Jack Cassidy

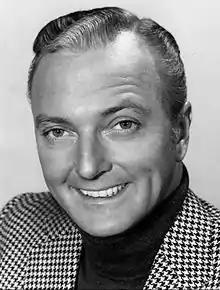
Jack Cassidy,

John Joseph Edward Cassidy (March 5, 1927 – December 12, 1976) was an American actor, singer and theatre director. He received multiple Tony Award nominations and a win, as well as a Grammy Award, for his work on the Broadway production of the musical "She Loves Me". He also received two Primetime Emmy Award nominations. He was the father of teen idols David Cassidy and Shaun Cassidy.